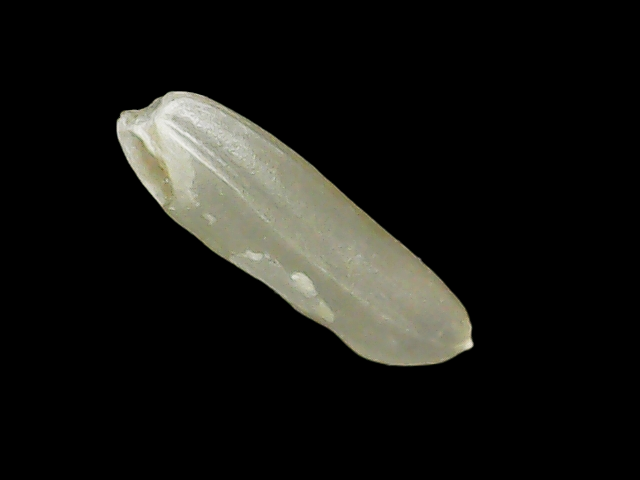
Rice variety: Binadhan7